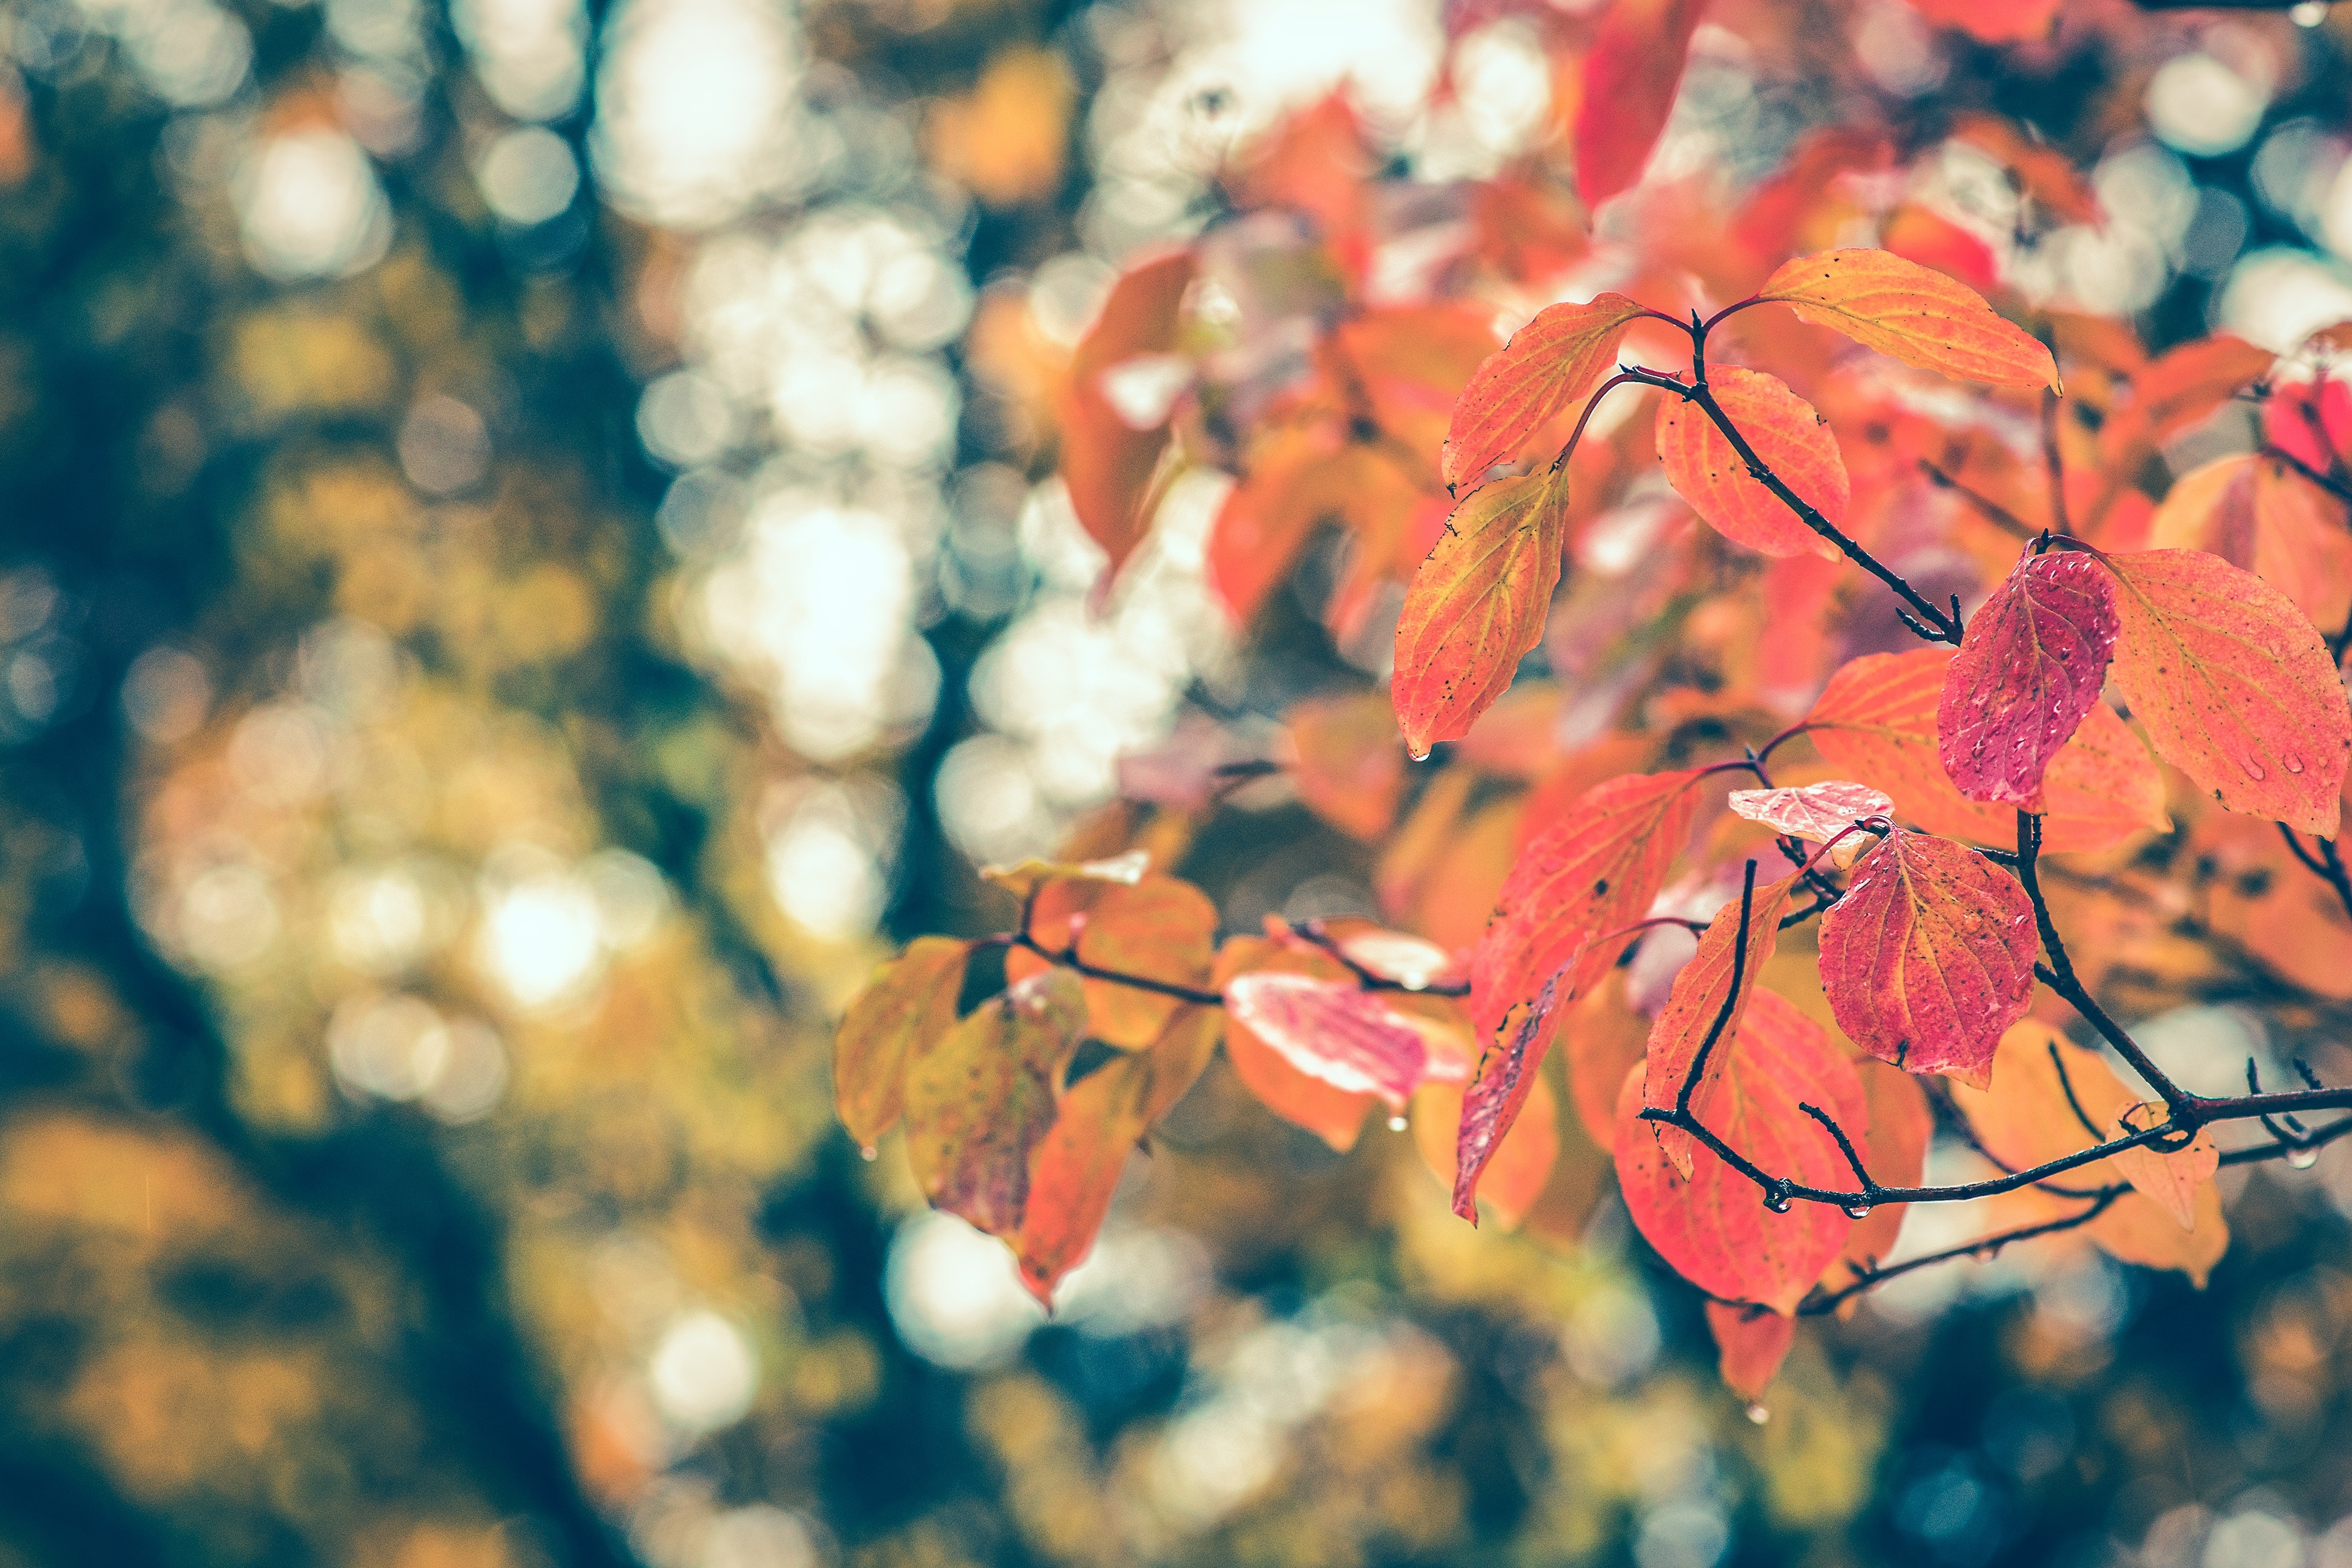
tree, nature, branch, blossom, plant, sunlight, leaf, fall, flower, petal, environment, foliage, orange, spring, golden, red, color, autumn, park, brown, colorful, yellow, flora, season, maple tree, close up, leaves, outdoors, september, november, october, autumn leaves, fall leaves, macro photography, woody plant